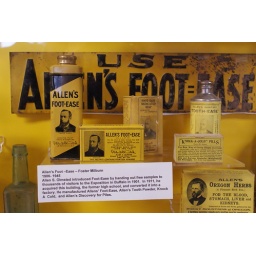
There's a wall of old bottles of medicine that were made in Le Roy, NY.